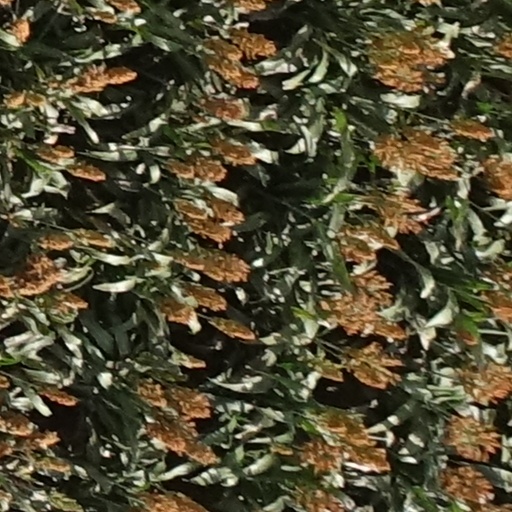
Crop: sorghum